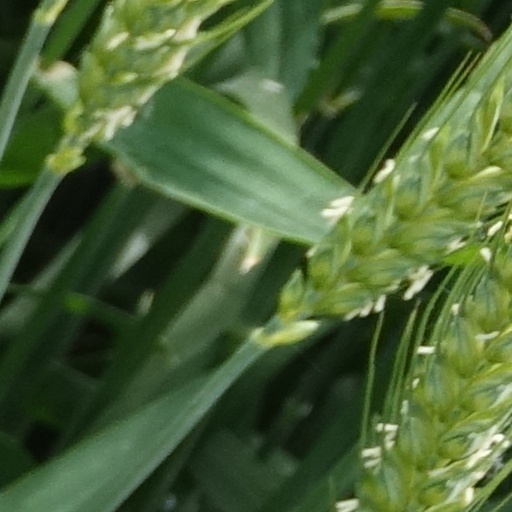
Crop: wheat